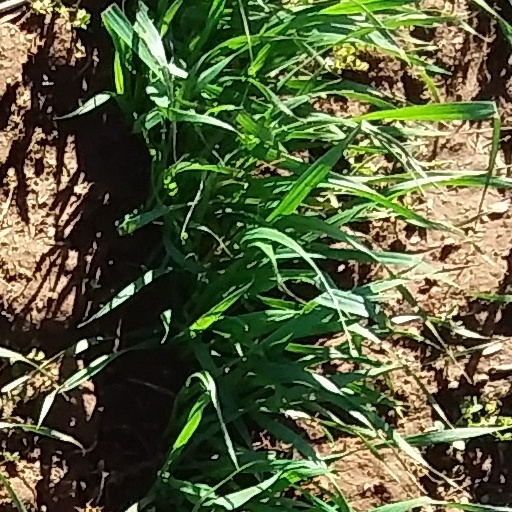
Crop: wheat